Half-Life VR but the AI Is Self-Aware

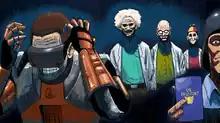
Thumbnail for Act 1 of "Half-Life VR but the AI Is Self-Aware", featuring the main cast. From left to right: Gordon Freeman, Dr. Coomer, Bubby, Tommy, and Benrey (holding a passport).

Half-Life VR but the AI Is Self-Aware (abbreviated HLVR:AI) is a 2020 improvisational machinima series set in the 1998 video game Half-Life, produced by YouTuber and livestreamer WayneRadioTV. The series, live streamed to Twitch with highlights later uploaded to YouTube, was filmed using a modification for "Garry's Mod" that allows for the use of virtual reality. The series loosely follows the events of the game, with "Half-Life"s protagonist, Gordon Freeman, accompanied by other employees of Black Mesa who, despite the name of the series, are performed by improv actors playing the role of AI controlled non-player characters.